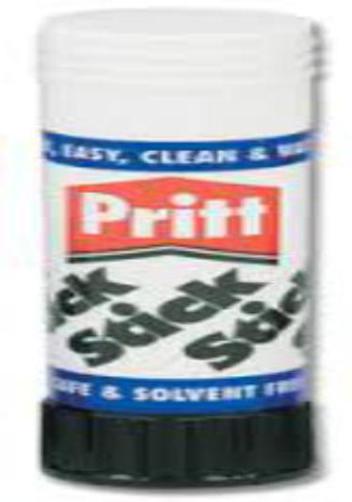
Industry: Necessities